Genghis Khan

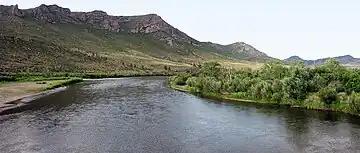
The Onon River, near which Temüjin was born, pictured here in Khentii Province, Mongolia

Multiple chronicles in Persian have also survived, which display a mix of positive and negative attitudes towards Genghis Khan and the Mongols. Both Minhaj-i Siraj Juzjani and Ata-Malik Juvayni completed their respective histories in 1260. Juzjani was an eyewitness to the brutality of the Mongol conquests, and the hostility of his chronicle reflects his experiences. His contemporary Juvayni, who had travelled twice to Mongolia and attained a high position in the administration of a Mongol successor state, was more sympathetic; his account is the most reliable for Genghis Khan's western campaigns. The most important Persian source is the "Jami' al-tawarikh" ("Compendium of Chronicles") compiled by Rashid al-Din on the order of Genghis's descendant Ghazan in the early 14th century. Ghazan allowed Rashid privileged access to both confidential Mongol sources such as the "Altan Debter" and to experts on the Mongol oral tradition, including Kublai Khan's ambassador Bolad Chingsang. As he was writing an official chronicle, Rashid censored inconvenient or taboo details.